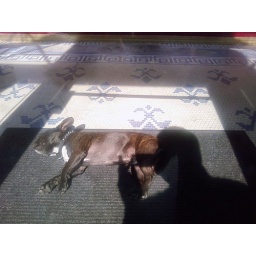
i saw this dog laying in front of the door to a thrift store.